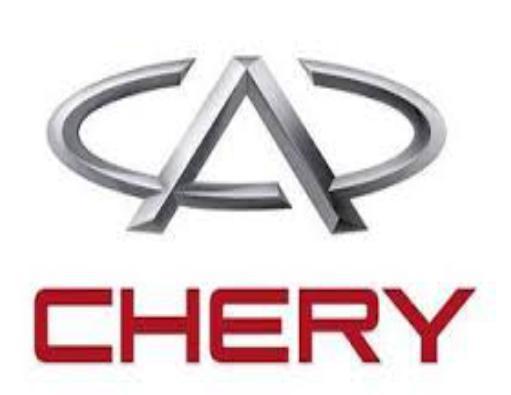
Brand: Chery
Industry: Transportation